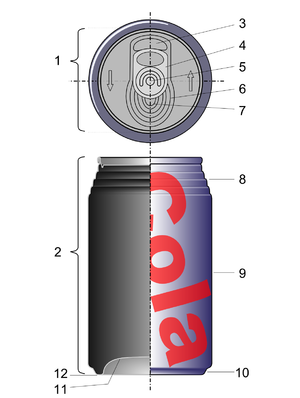
Konservesdåse
Aluminiumsdåse med åbnering.
En konservesdåse er en cylinderformet dåse eller kasseformet med runde hjørner lavet af blik i aluminium - eller tyndt stål med endnu tyndere tinoverflade. Tinoverfladen hindrer korrosion af stålet. Aluminium bliver hurtigt korrosionsbestandigt i luft grundet den tynde oxidhinde.